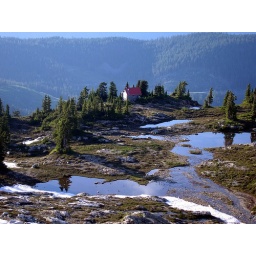
The Mt. Steele cabin, sitting near the summit of that mountain at 1651 metres.